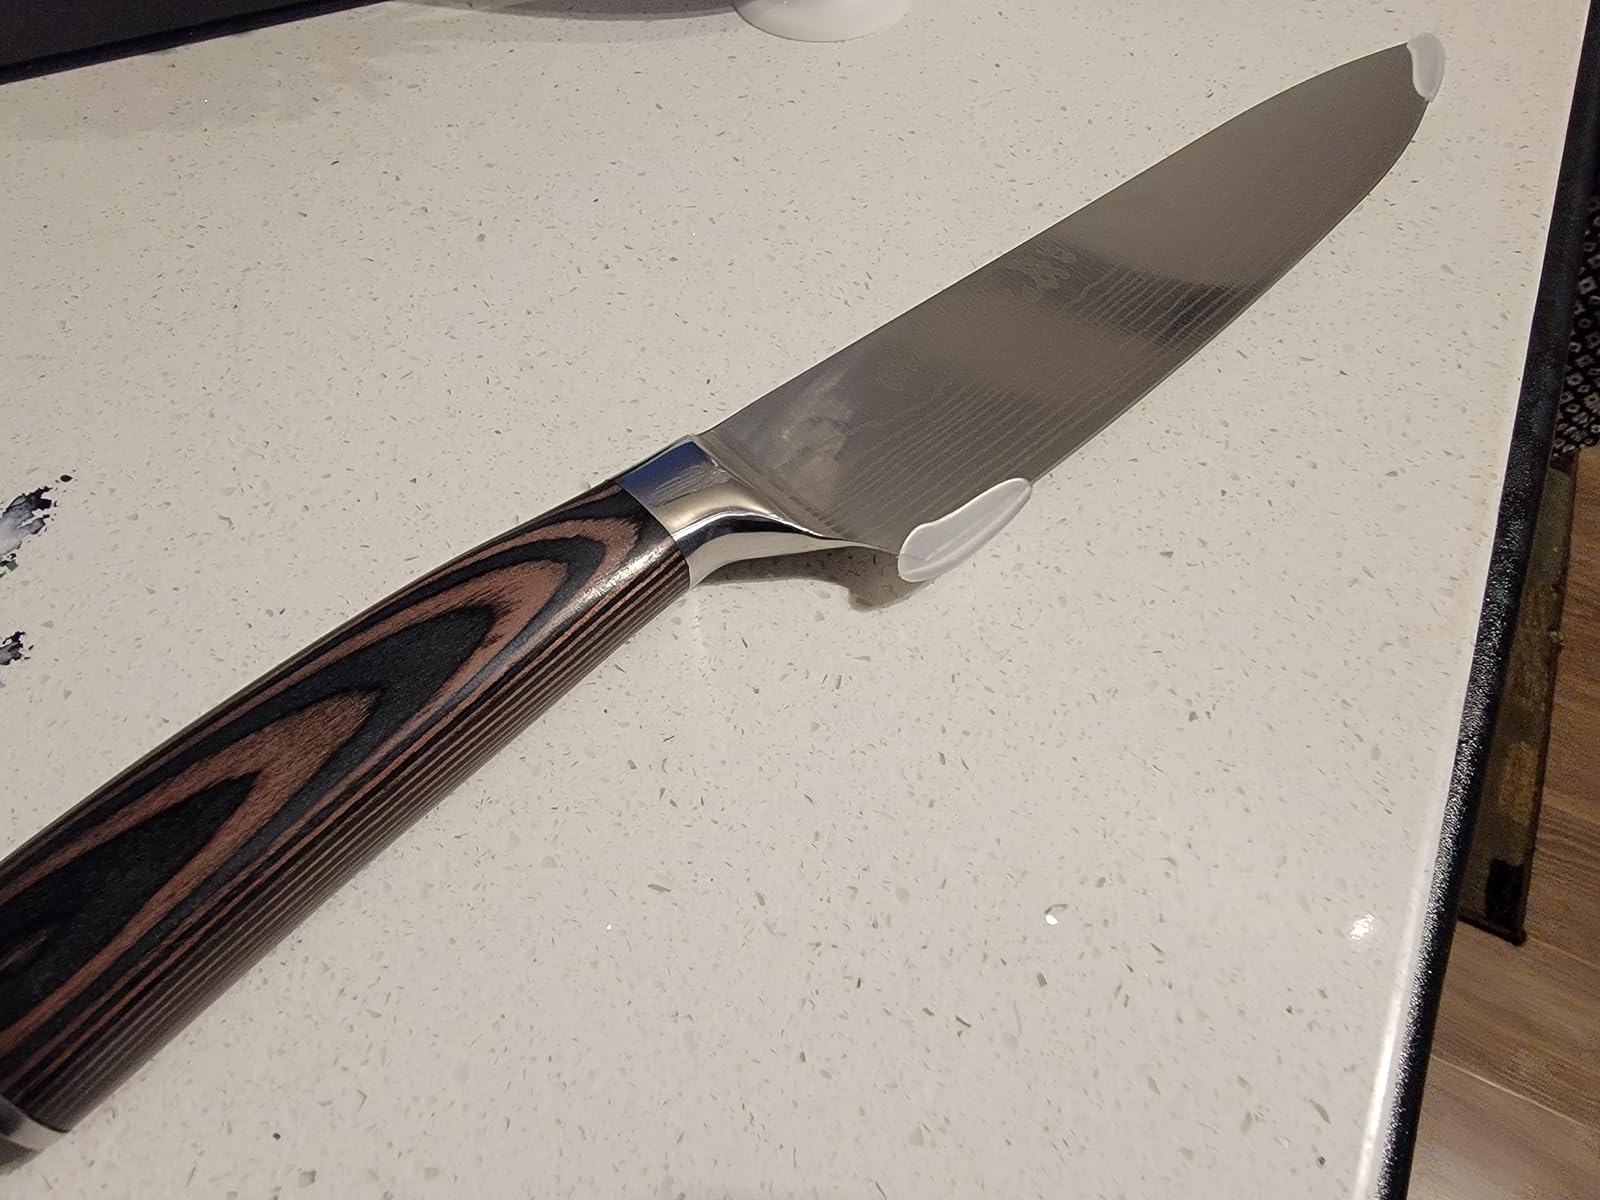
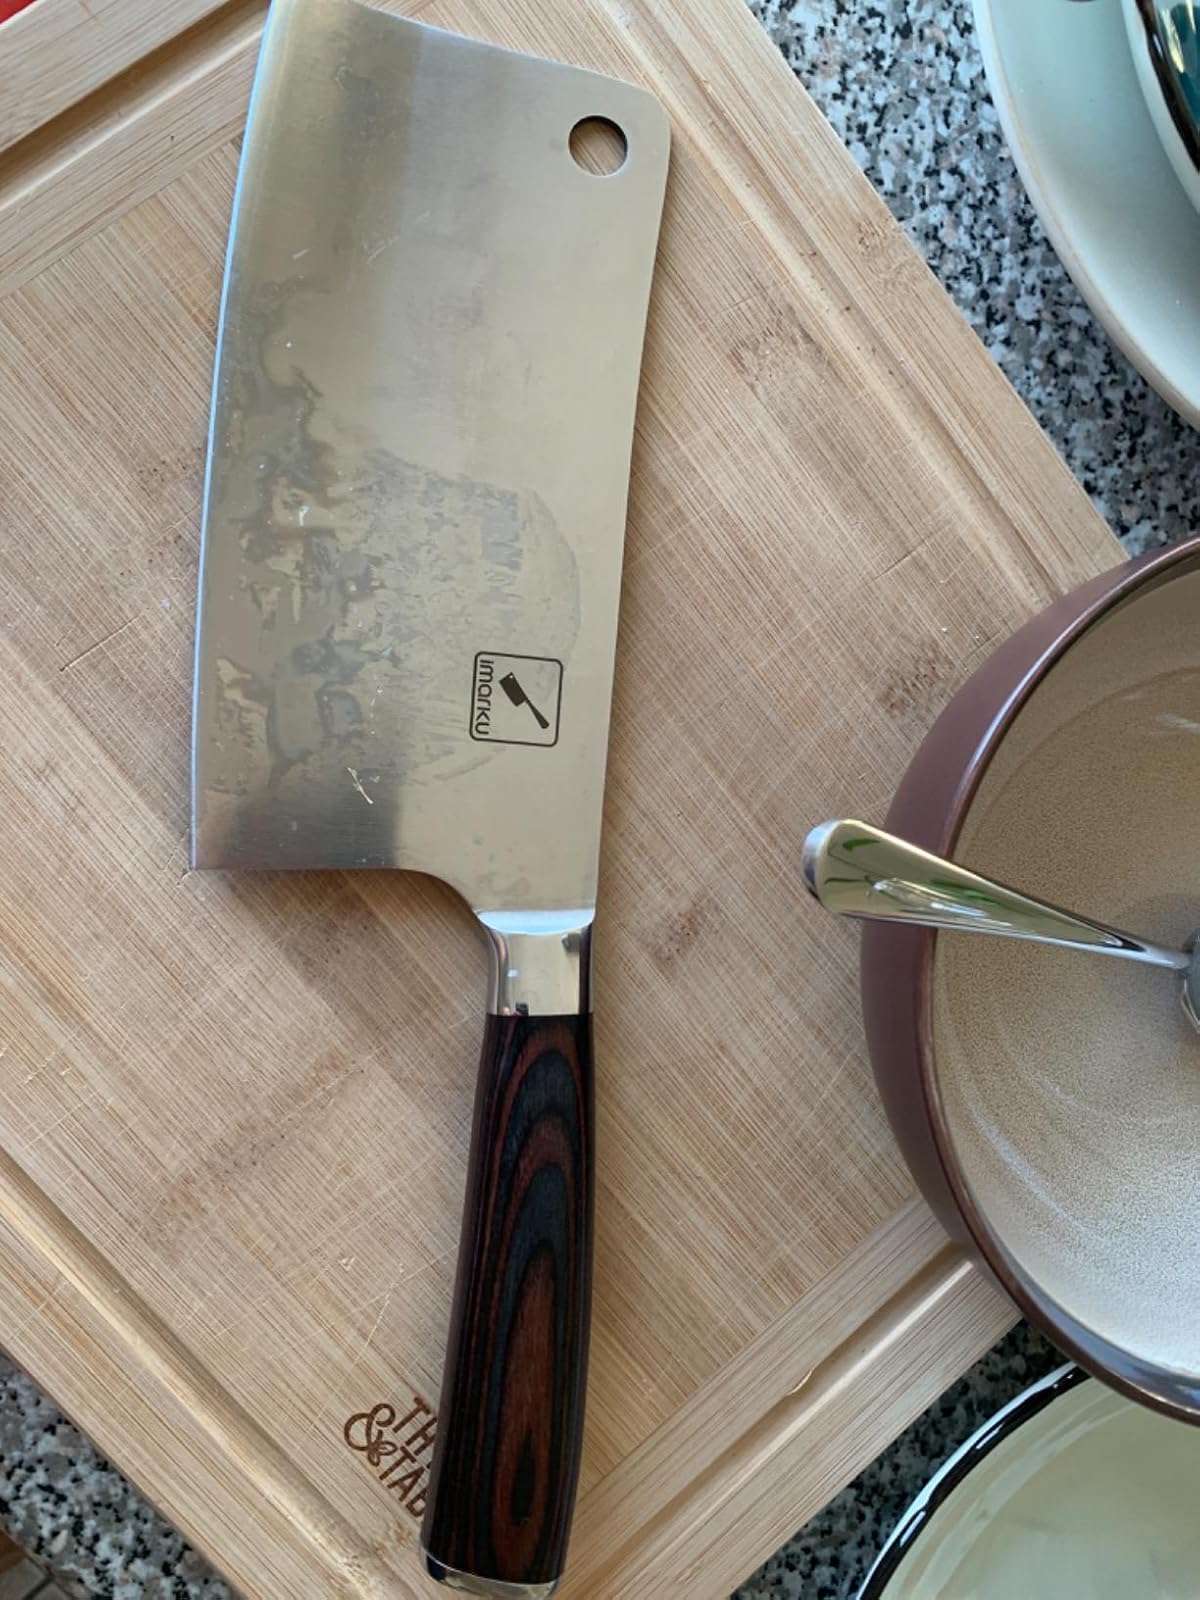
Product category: items_knife
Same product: no